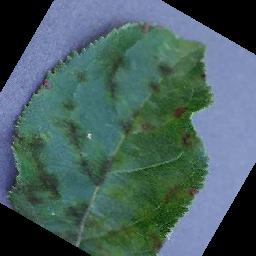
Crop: apple
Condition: scab